Jonathan Winters

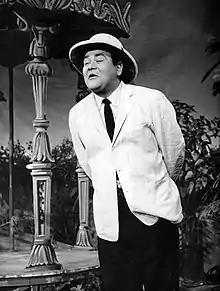
Winters performing a routine on "The NBC Comedy Hour" (1956)

From 1959 to 1964, his voice was heard in a series of popular television commercials for Utica Club beer. In the ads, he provided the voices of talking beer steins named Shultz and Dooley. Later, he became a spokesman for Hefty brand trash bags, for whom he appeared as a dapper garbageman known for collecting "gahr-bahj," as well as "Maude Frickert" and other characters. Winters also appeared in commercials as a spokesman for other brands such as Good Humor ice cream and the California Egg Commission.